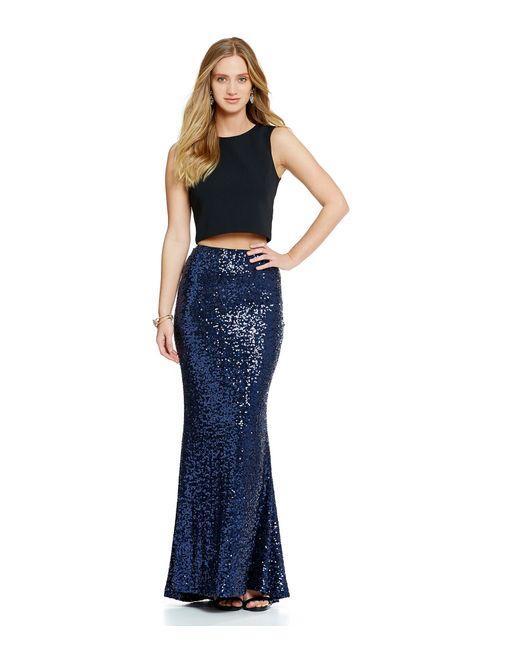
Langer Rock glänzend blaue Farbe für Frauen